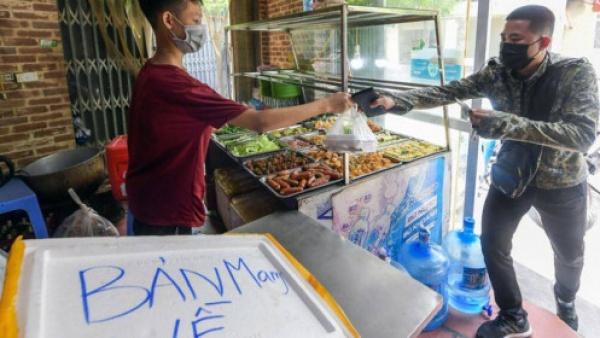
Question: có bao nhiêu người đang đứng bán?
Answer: một người